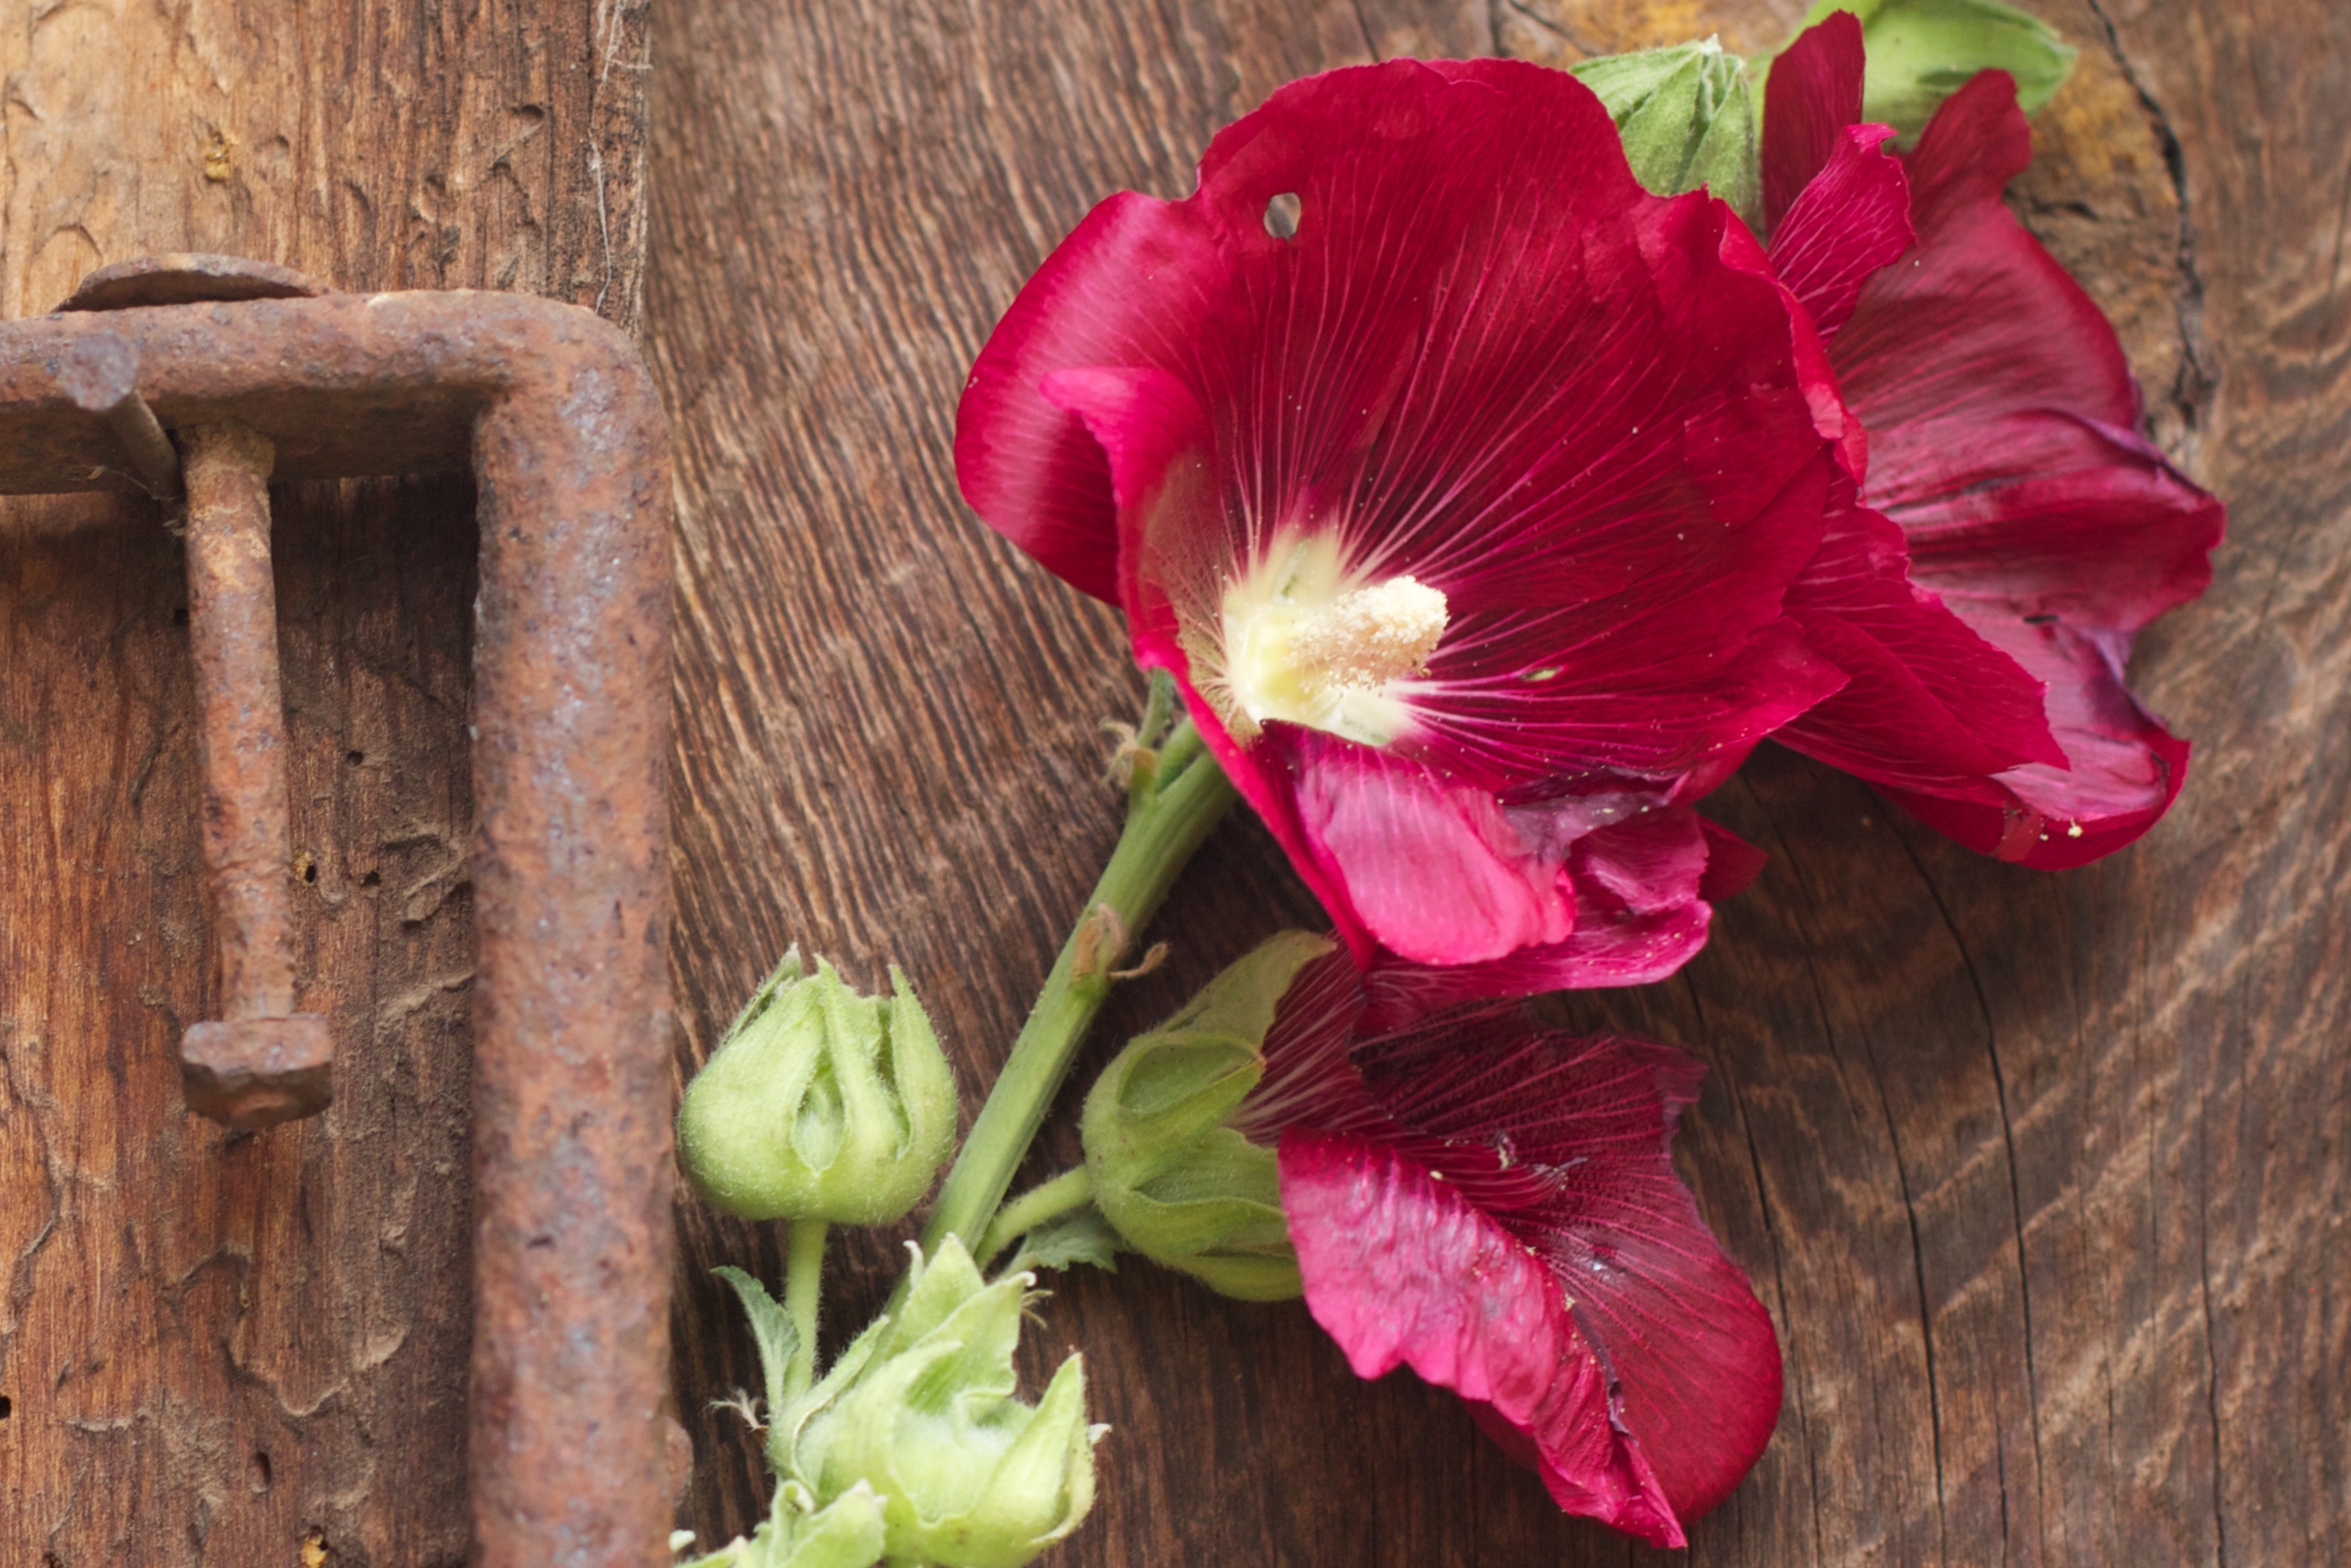
plant, flower, petal, red, flora, floristry, macro photography, flowering plant, land plant